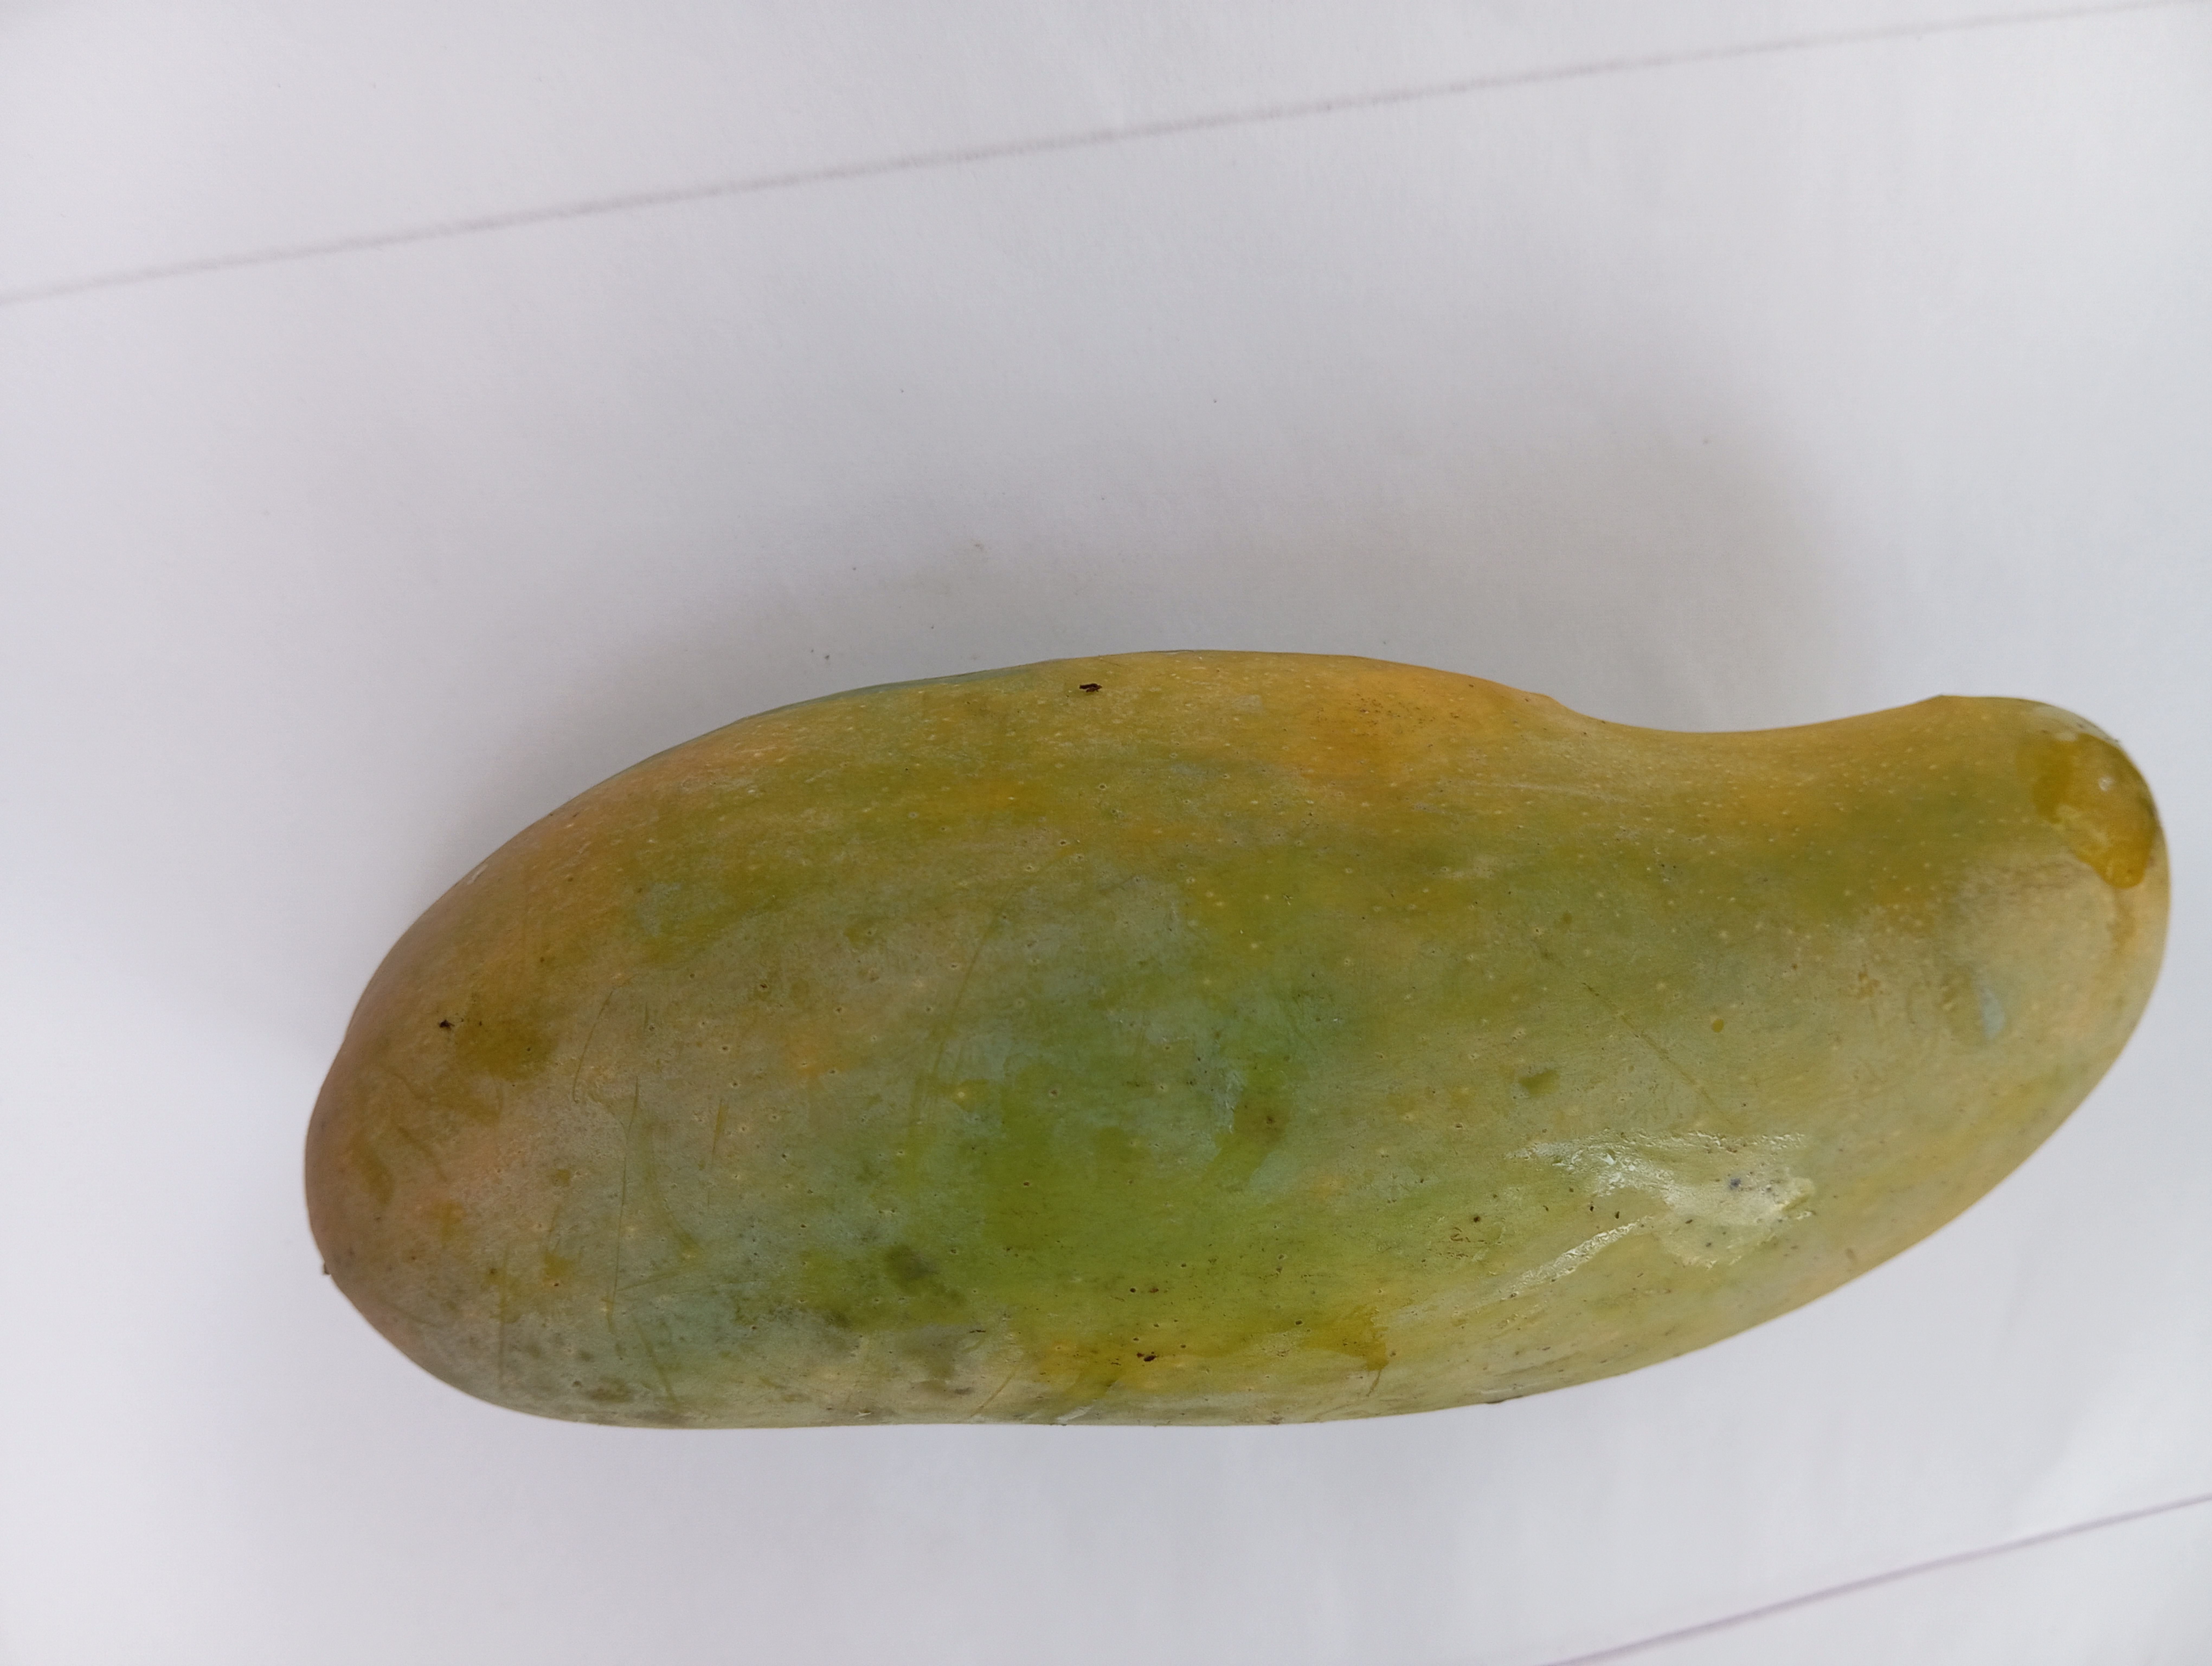
Mango variety: Banana